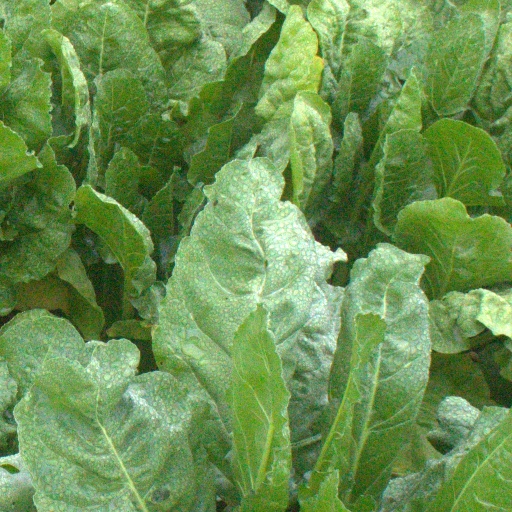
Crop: sugar beet